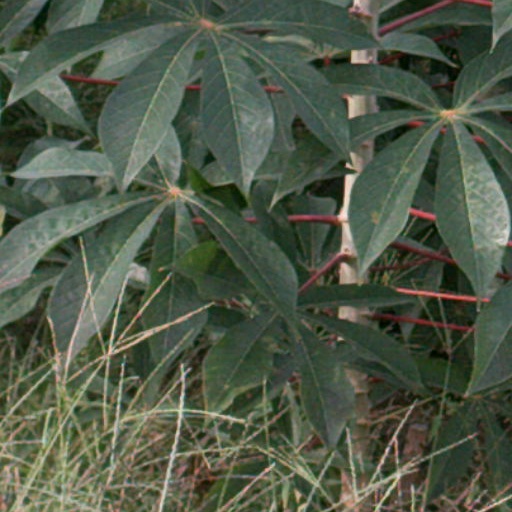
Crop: cassava